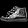
Label: Sneaker